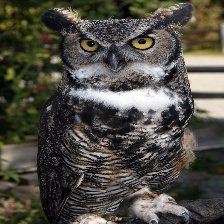
Species: GREAT GRAY OWL
Scientific name: STRIX NEBULOSA
ImageNet parent category: great_grey_owl